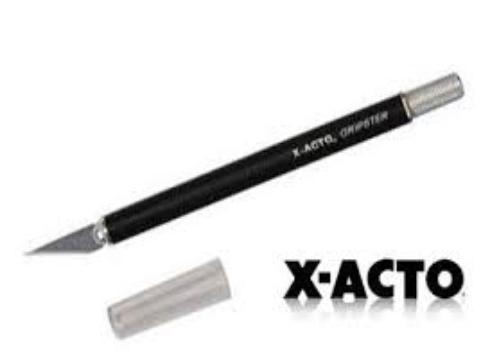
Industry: Necessities